Expedition 30

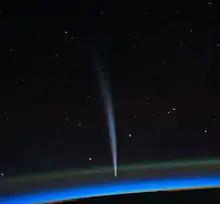
Comet Lovejoy, as seen from the ISS on 21 December 2011.

The ISS was crewed by the first three Expedition 30 crewmembers for approximately five and a half weeks. They were joined on 23 December 2011 by the Expedition 30/31 crew, who were carried to the ISS by the Soyuz TMA-03M spacecraft. Soyuz TMA-03M was launched on 21 December 2011 at 13:16 UTC and docked on 23 December at 15:19 UTC.